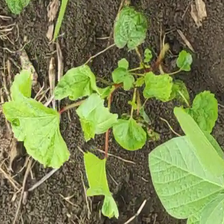
Weed species: Little_Mallow(Malva parviflora)